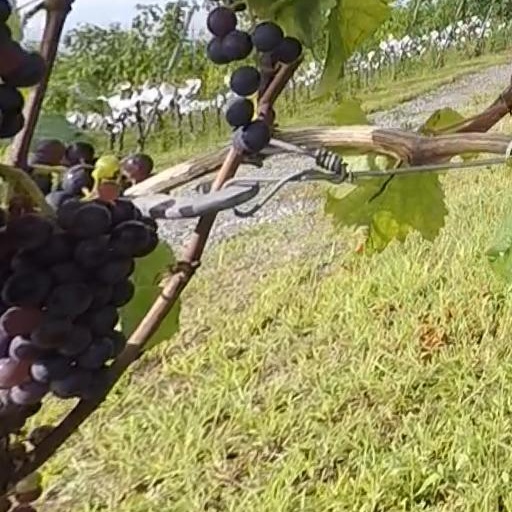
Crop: grape